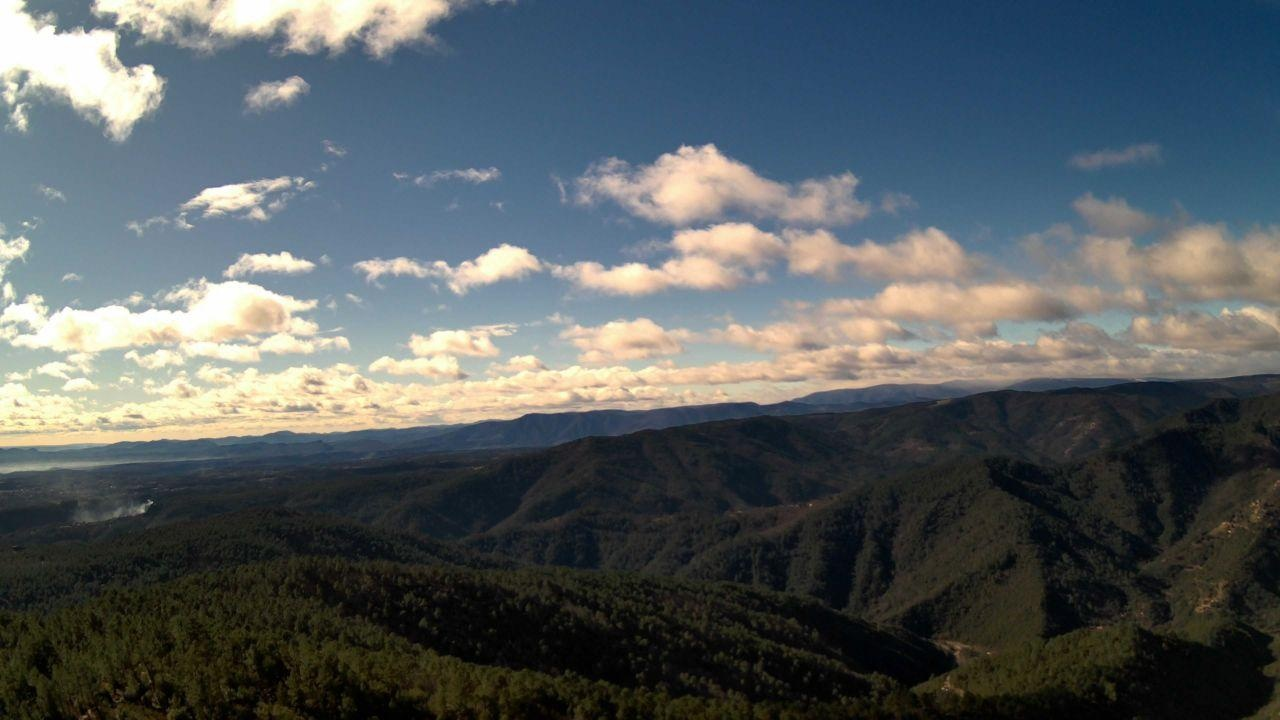
Fire: no
Smoke: yes